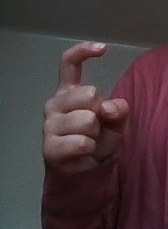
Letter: ra